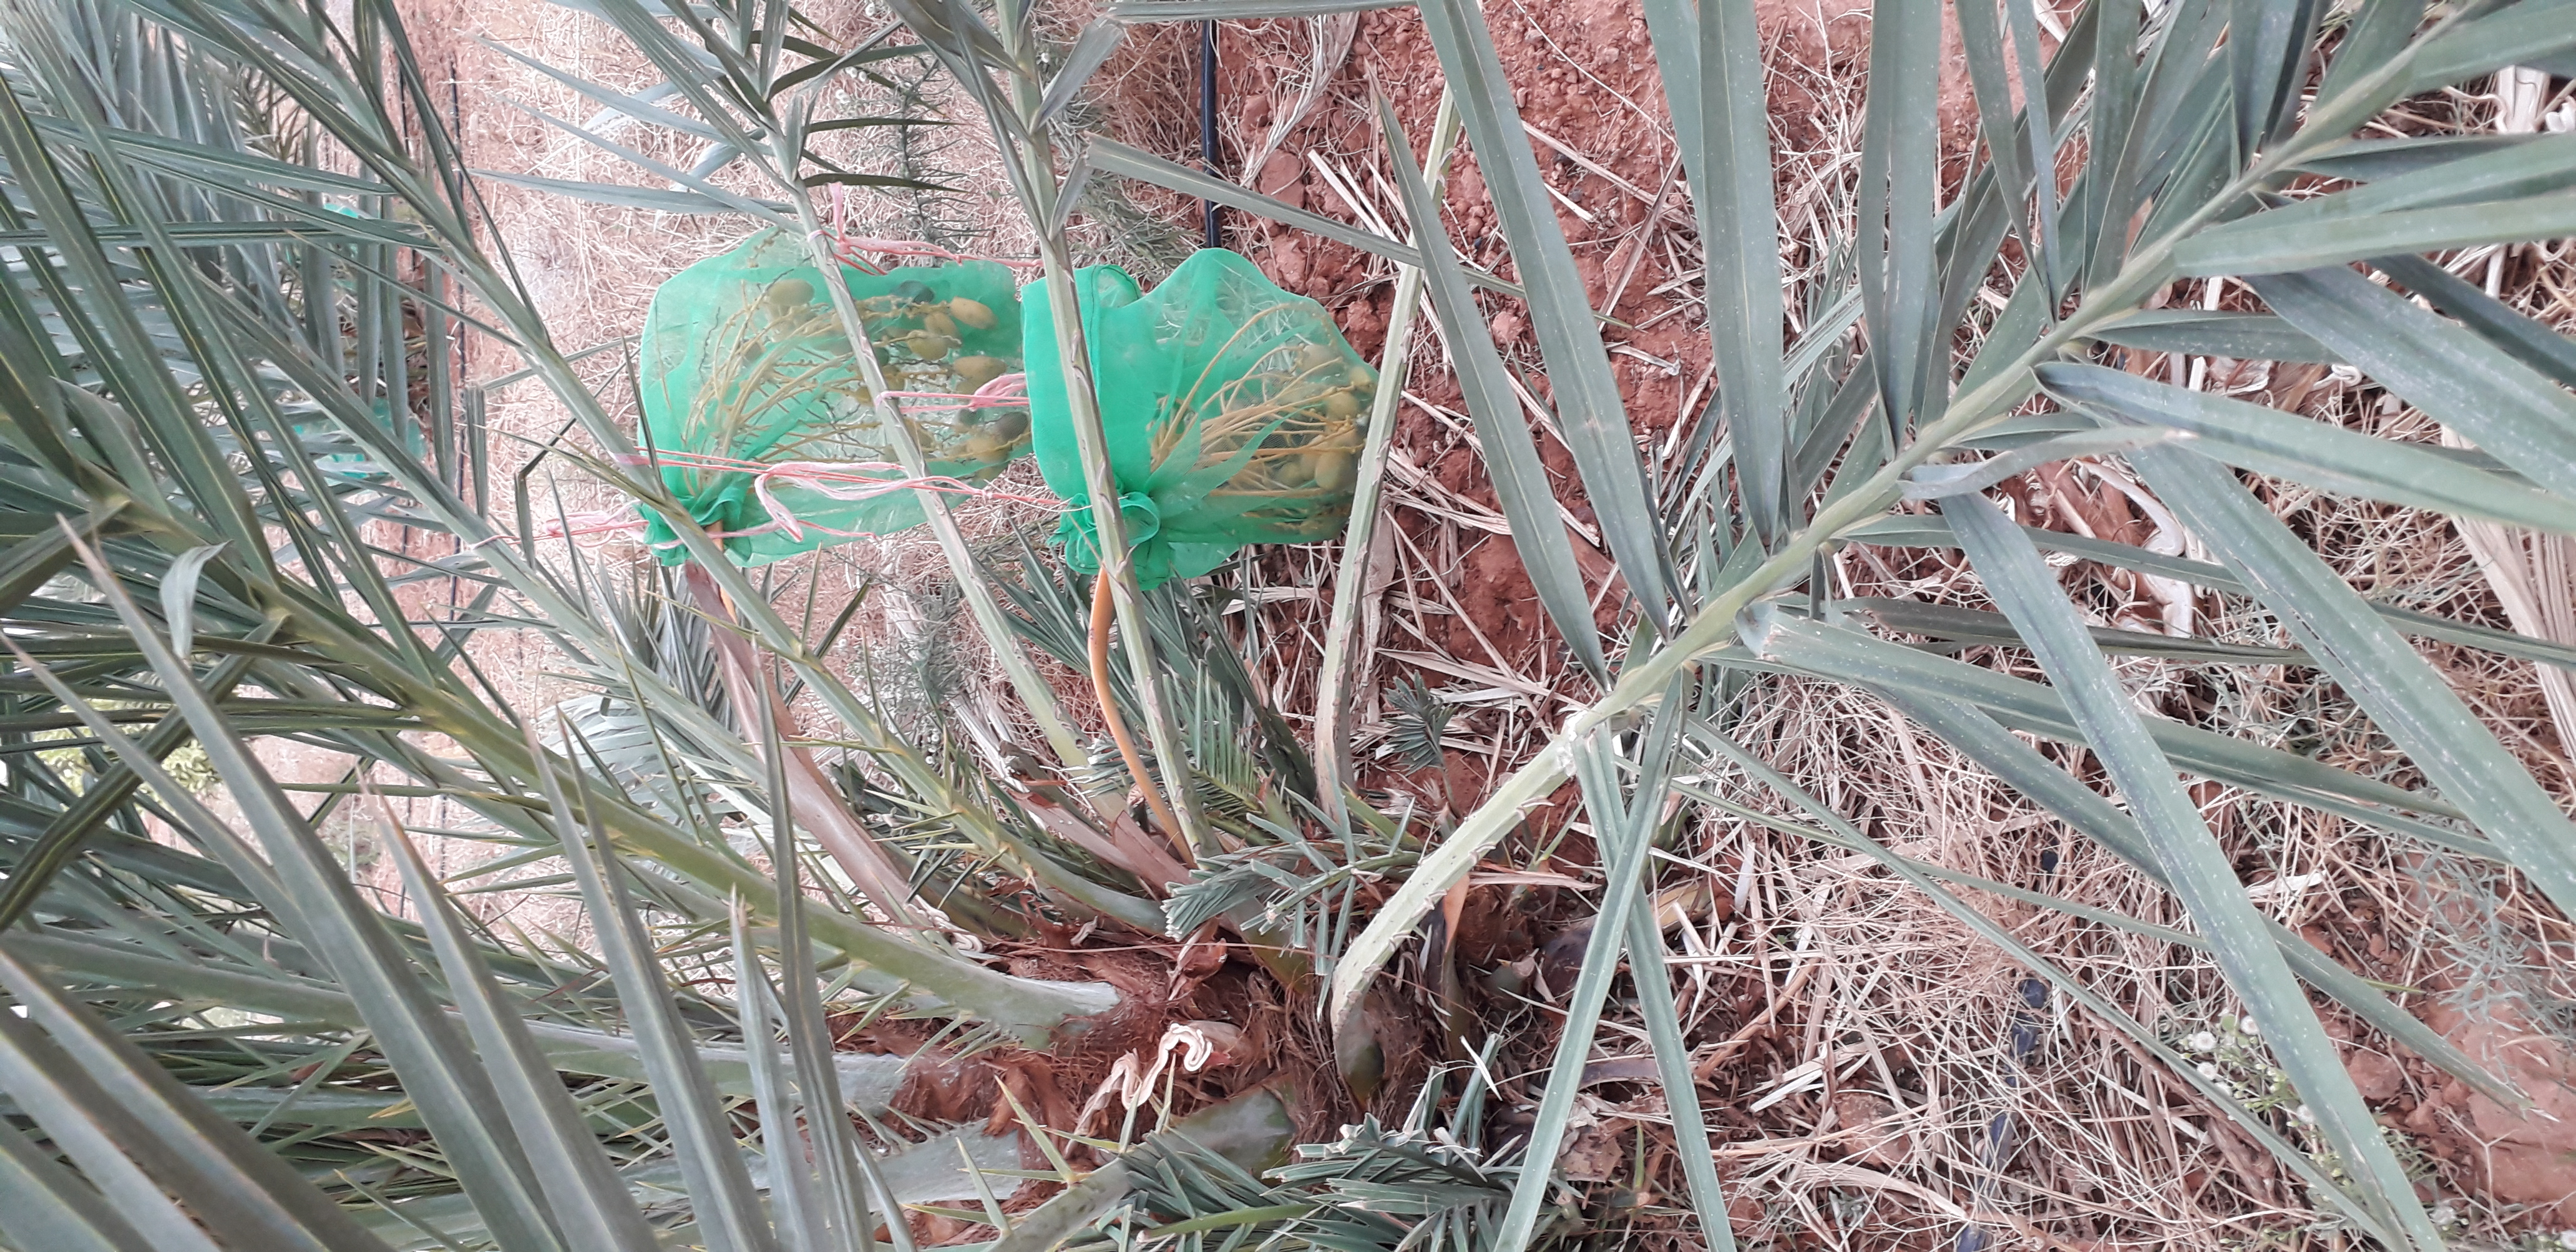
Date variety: Boumajhoul